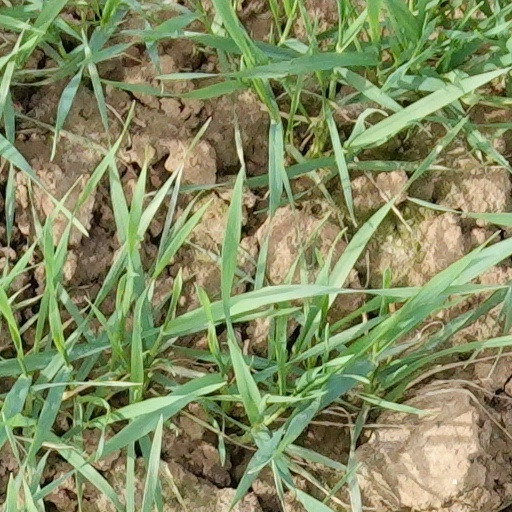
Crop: wheat